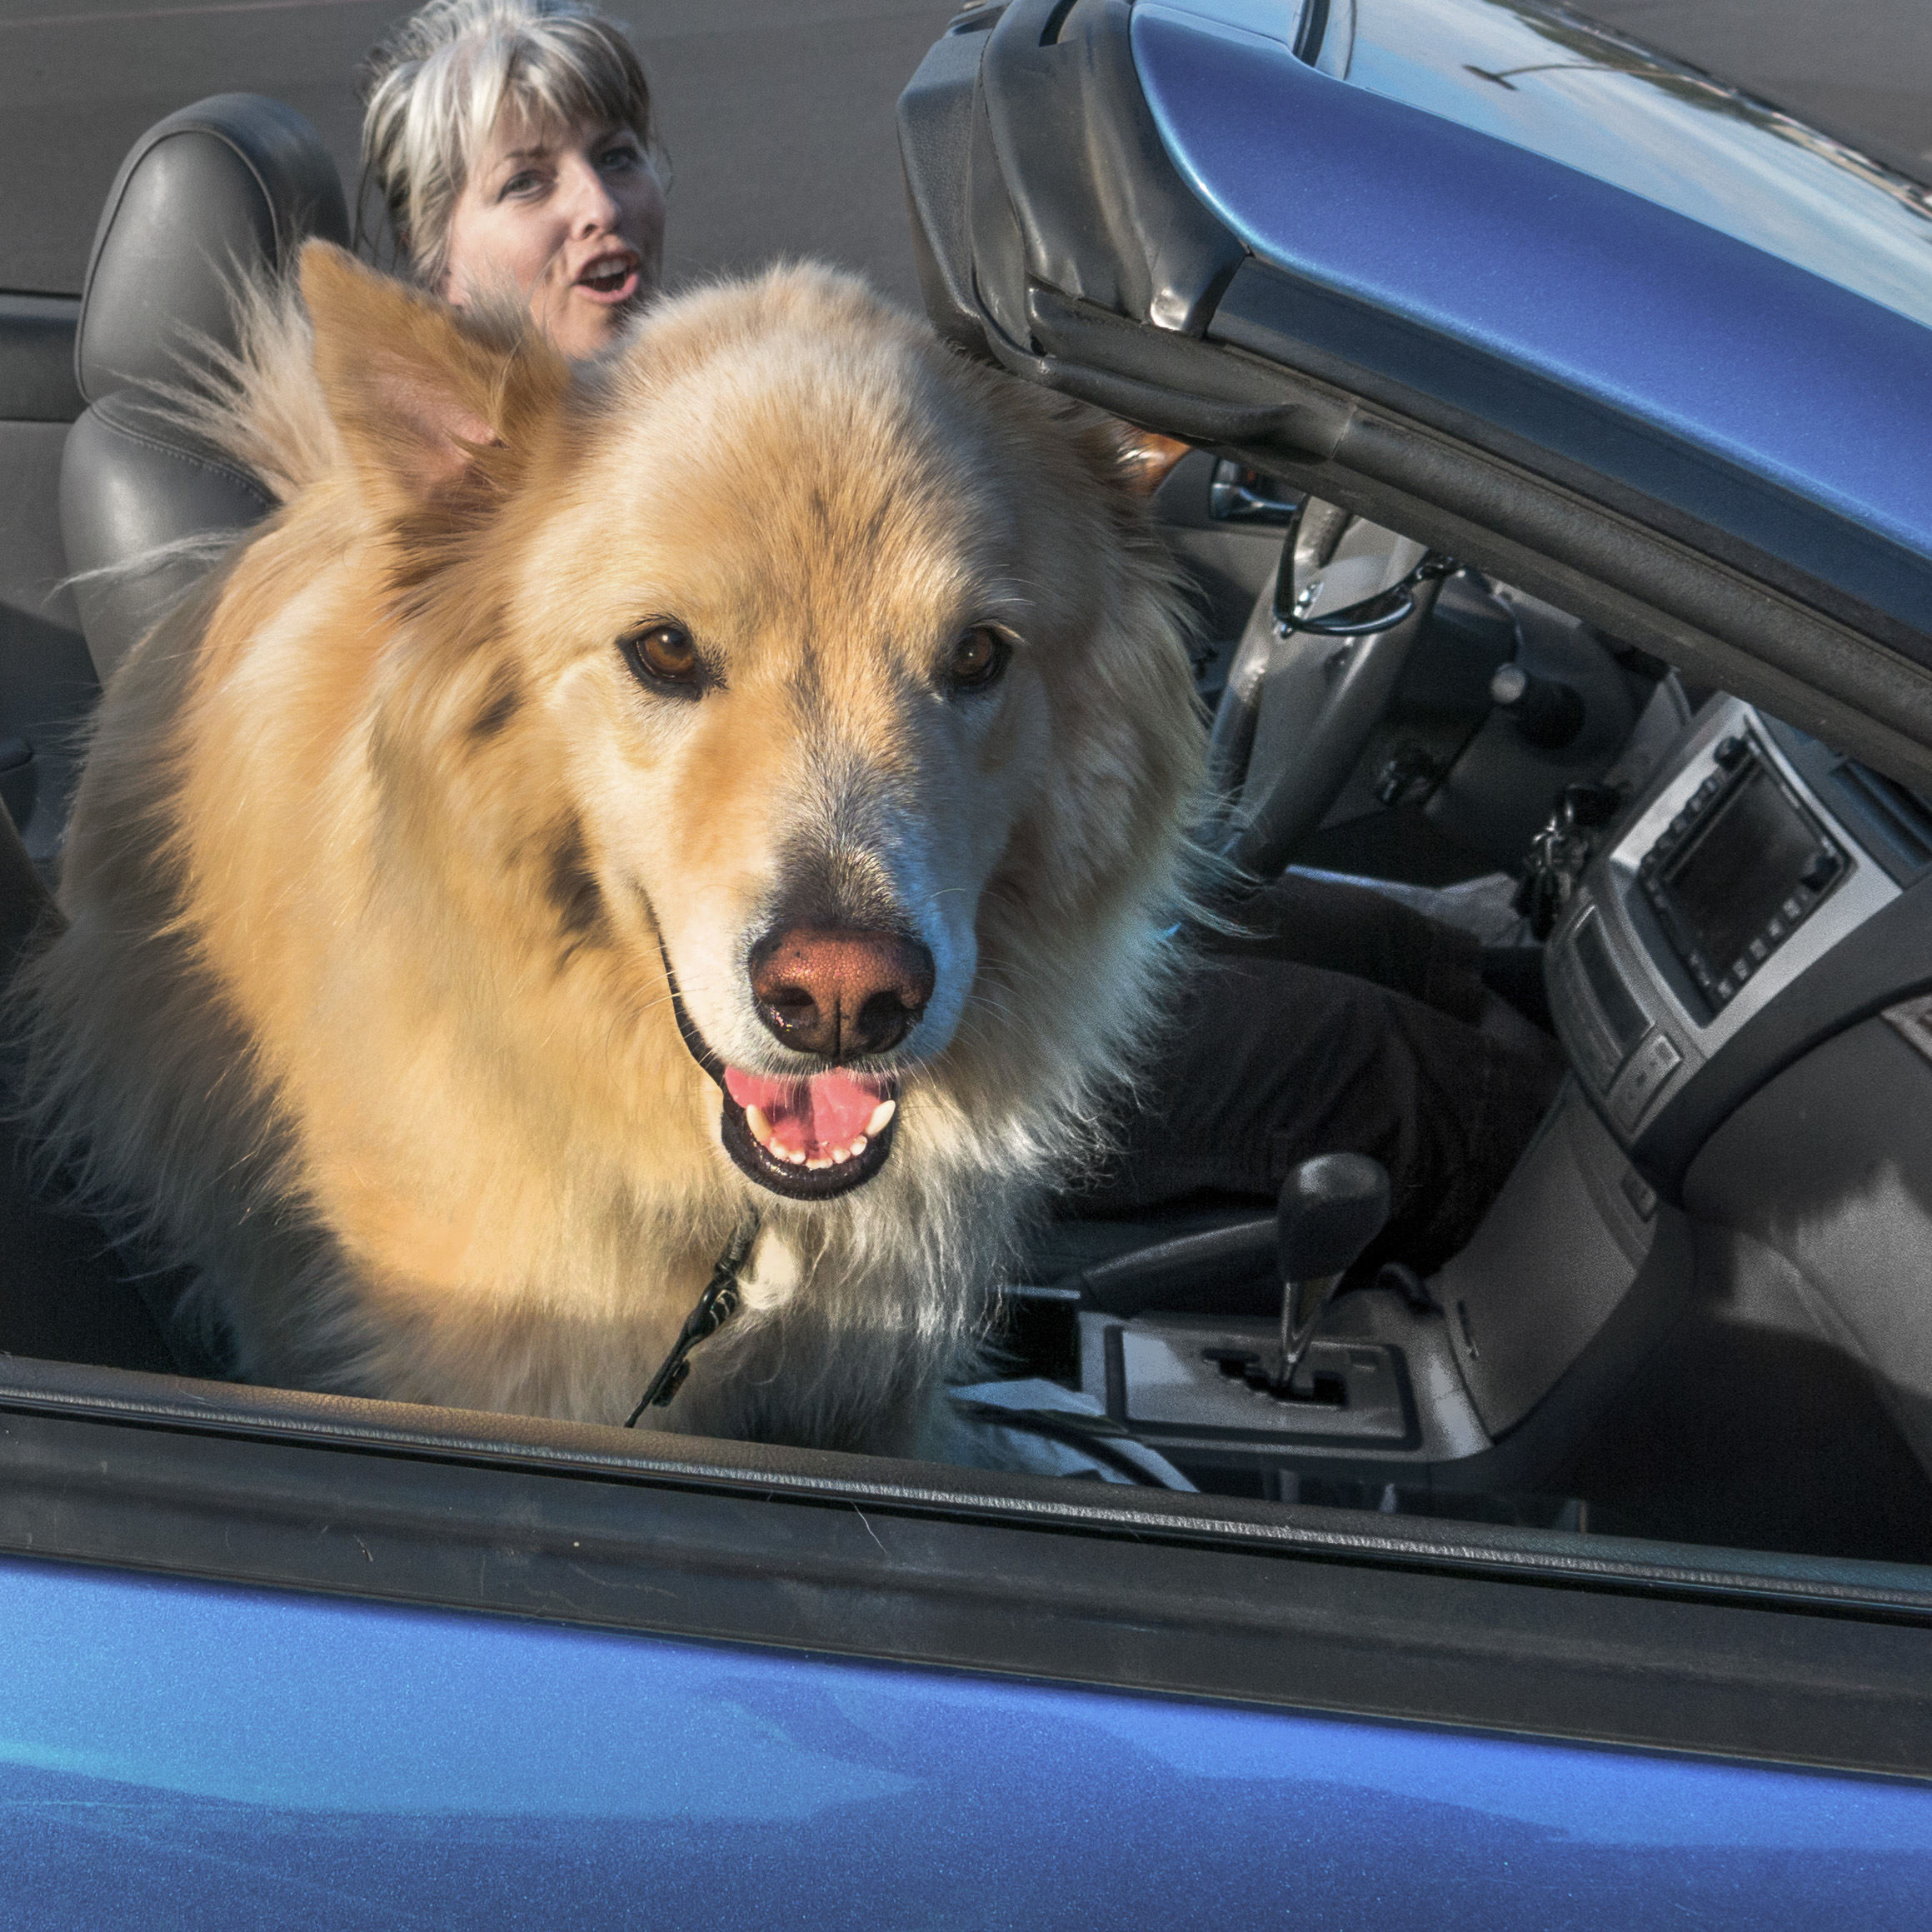
dog, happy, convertable, street dog, dog like mammal, dog breed group